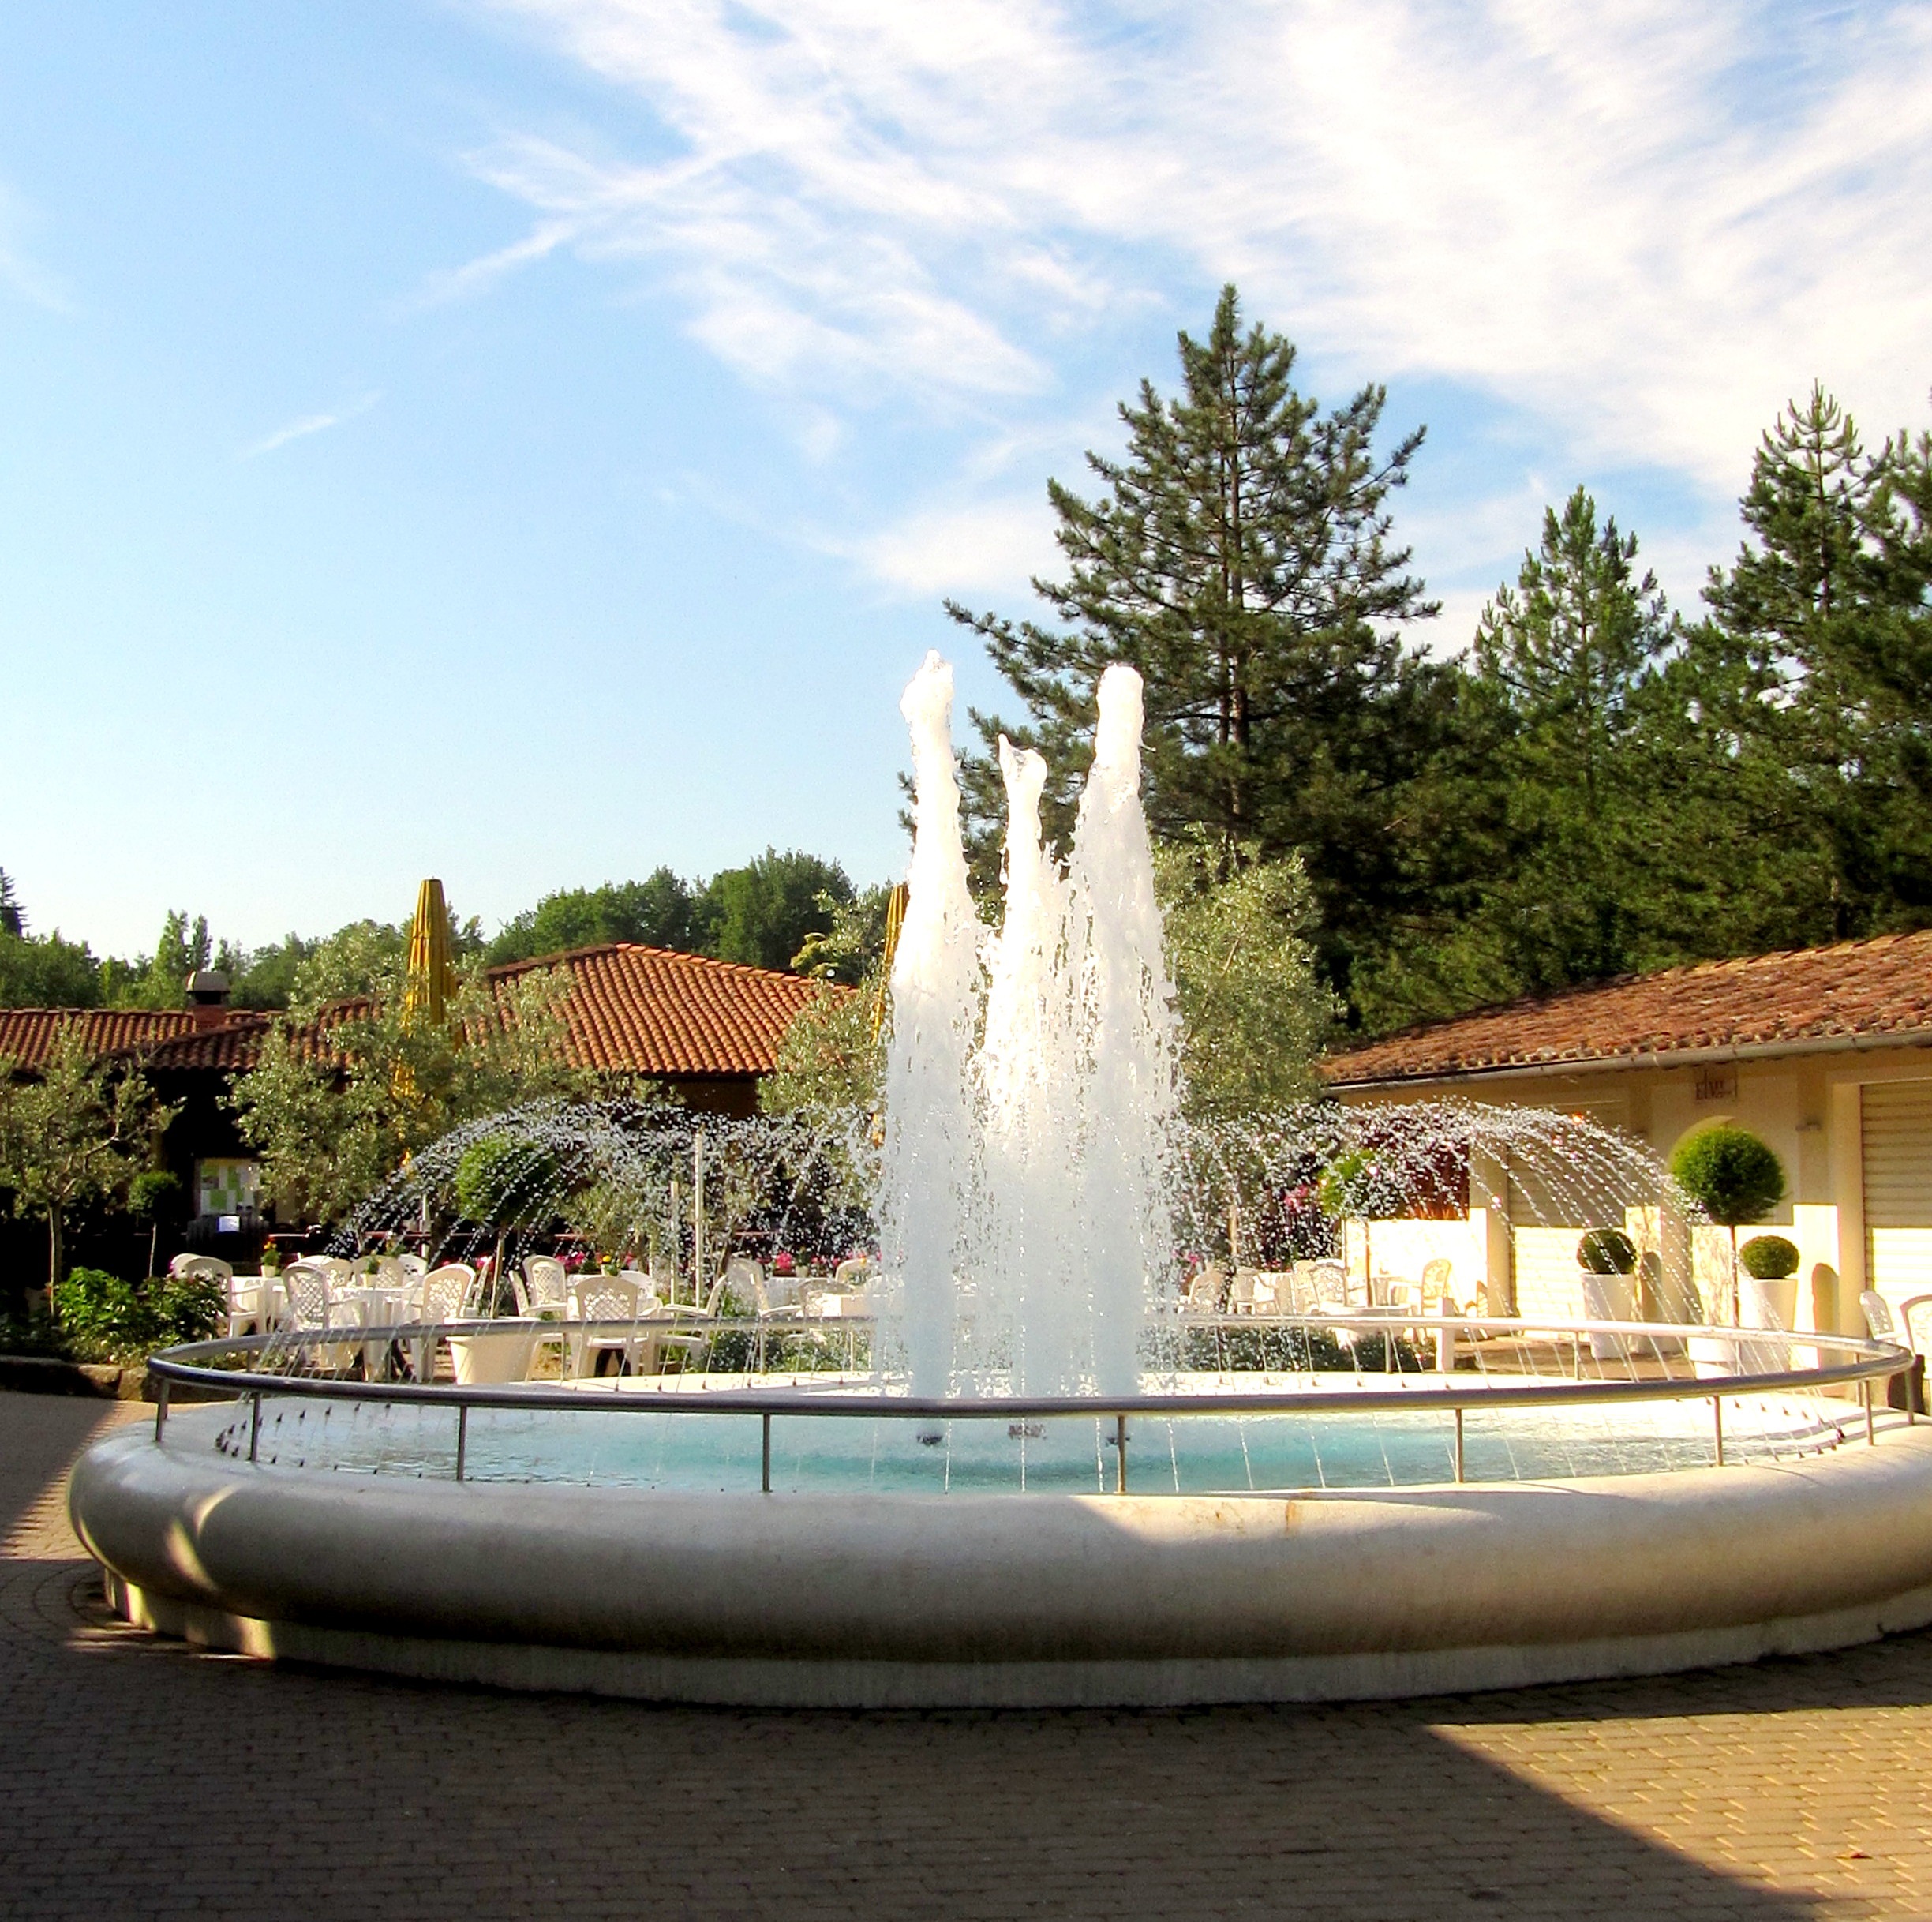
boat, vehicle, tuscany, fountain, watercraft, water feature